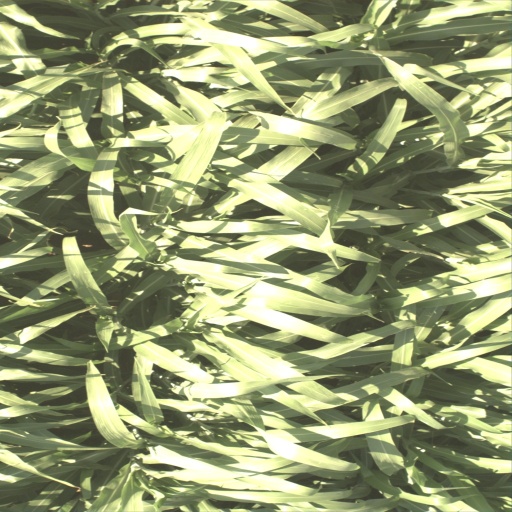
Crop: sorghum